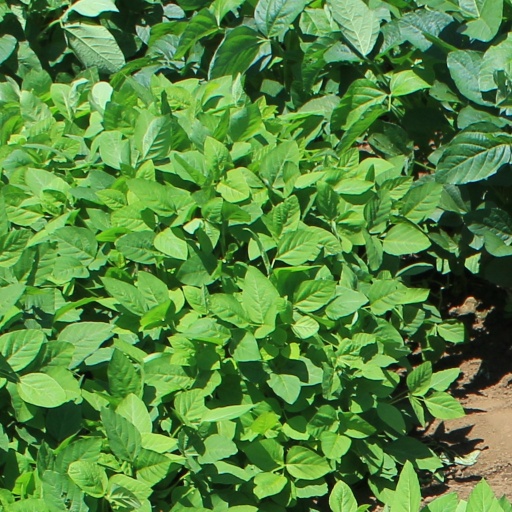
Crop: soybean